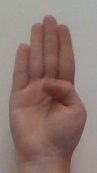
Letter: kaaf